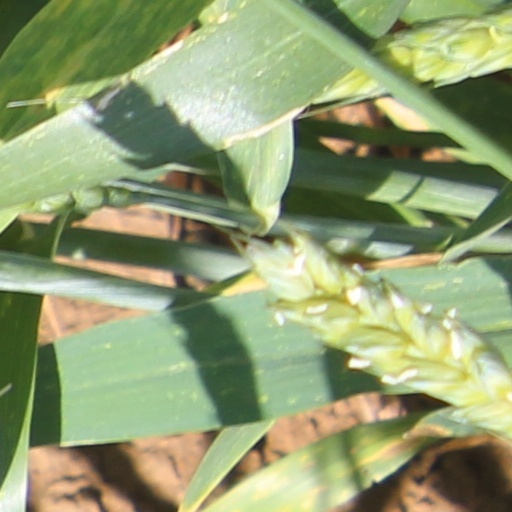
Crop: wheat